Computer terminal

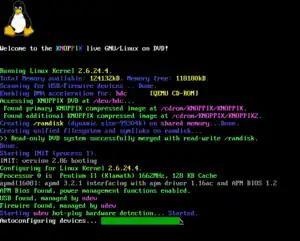
Knoppix system console showing the boot process

One meaning of system console, computer console, root console, operator's console, or simply console is the text entry and display device for system administration messages, particularly those from the BIOS or boot loader, the kernel, from the init system and from the system logger. It is a physical device consisting of a keyboard and a printer or screen, and traditionally is a text terminal, but may also be a graphical terminal.